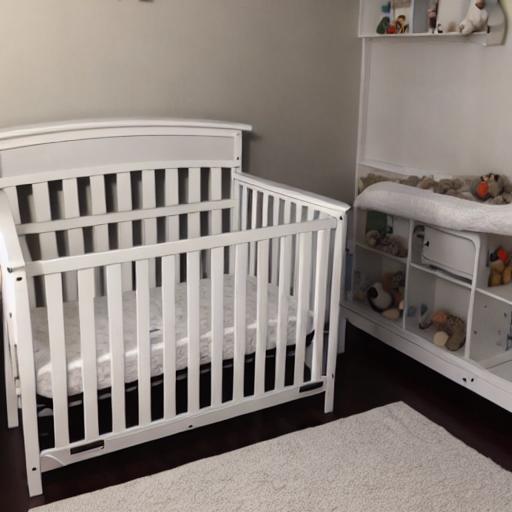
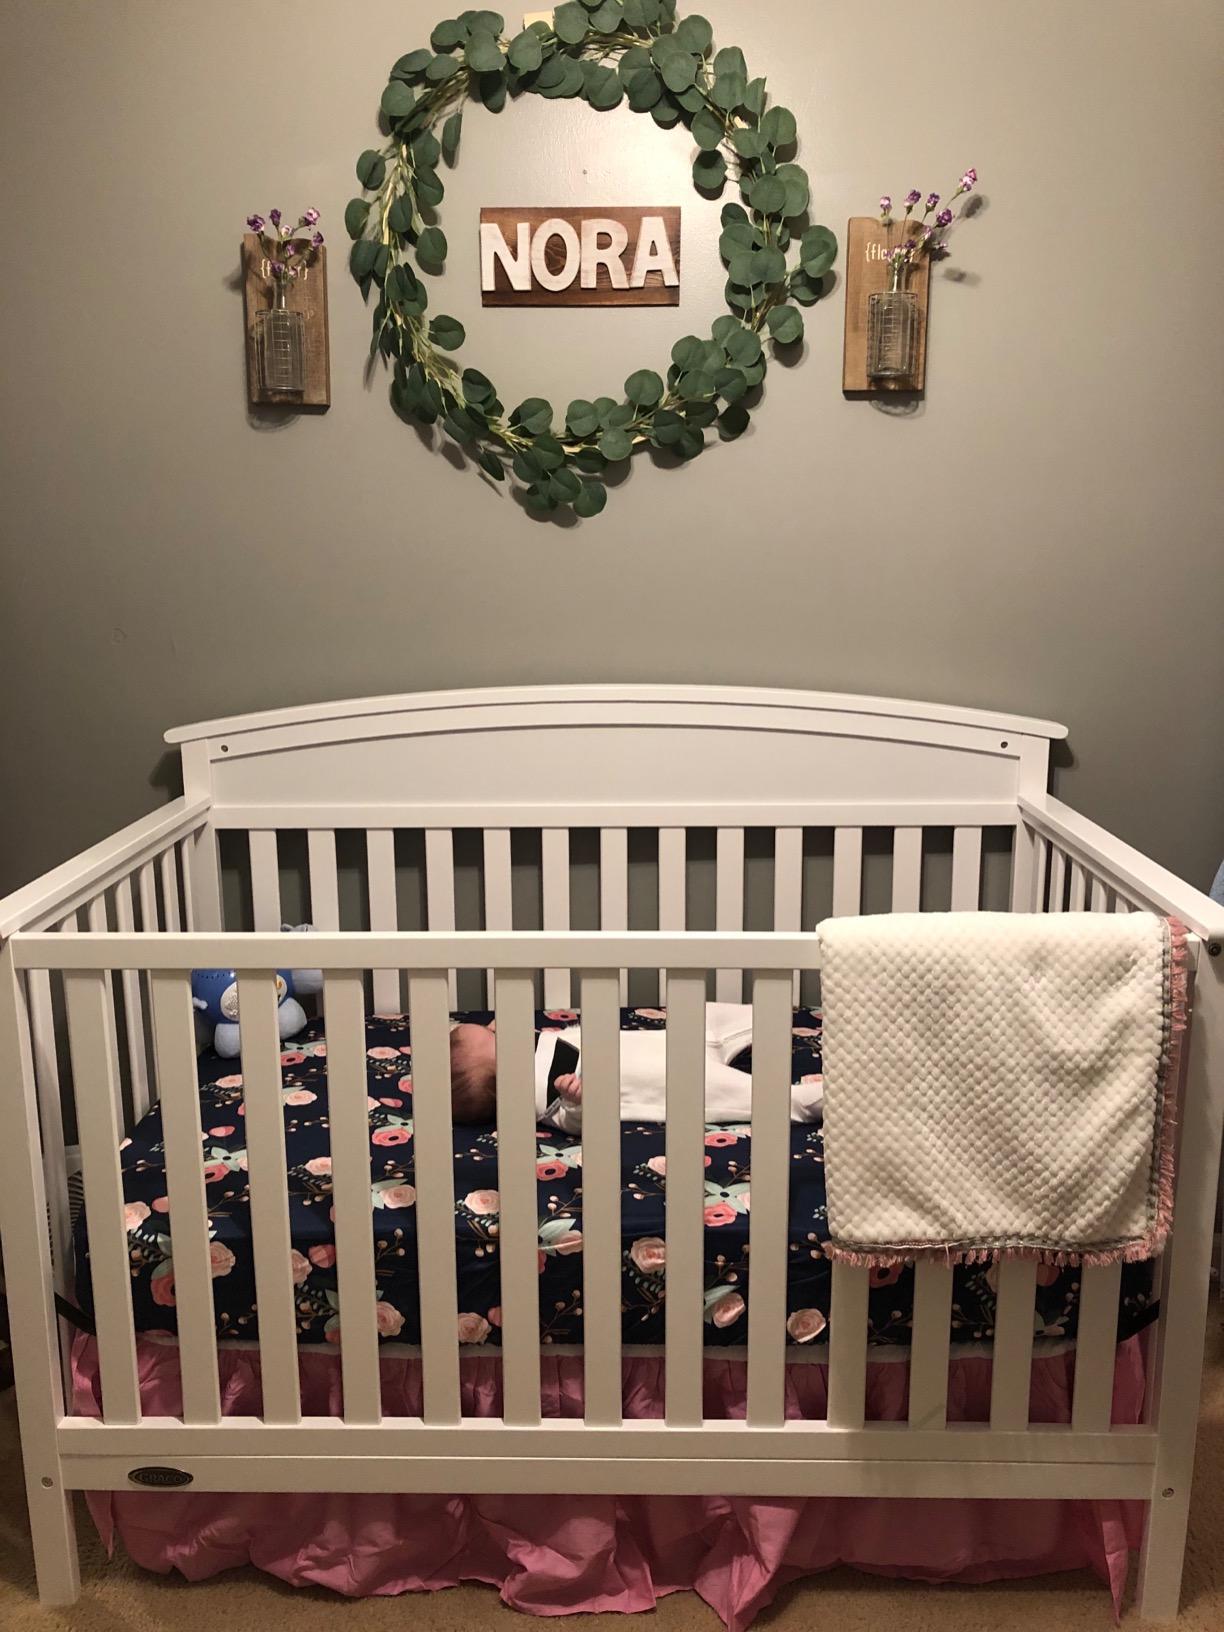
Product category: products_crib
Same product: no